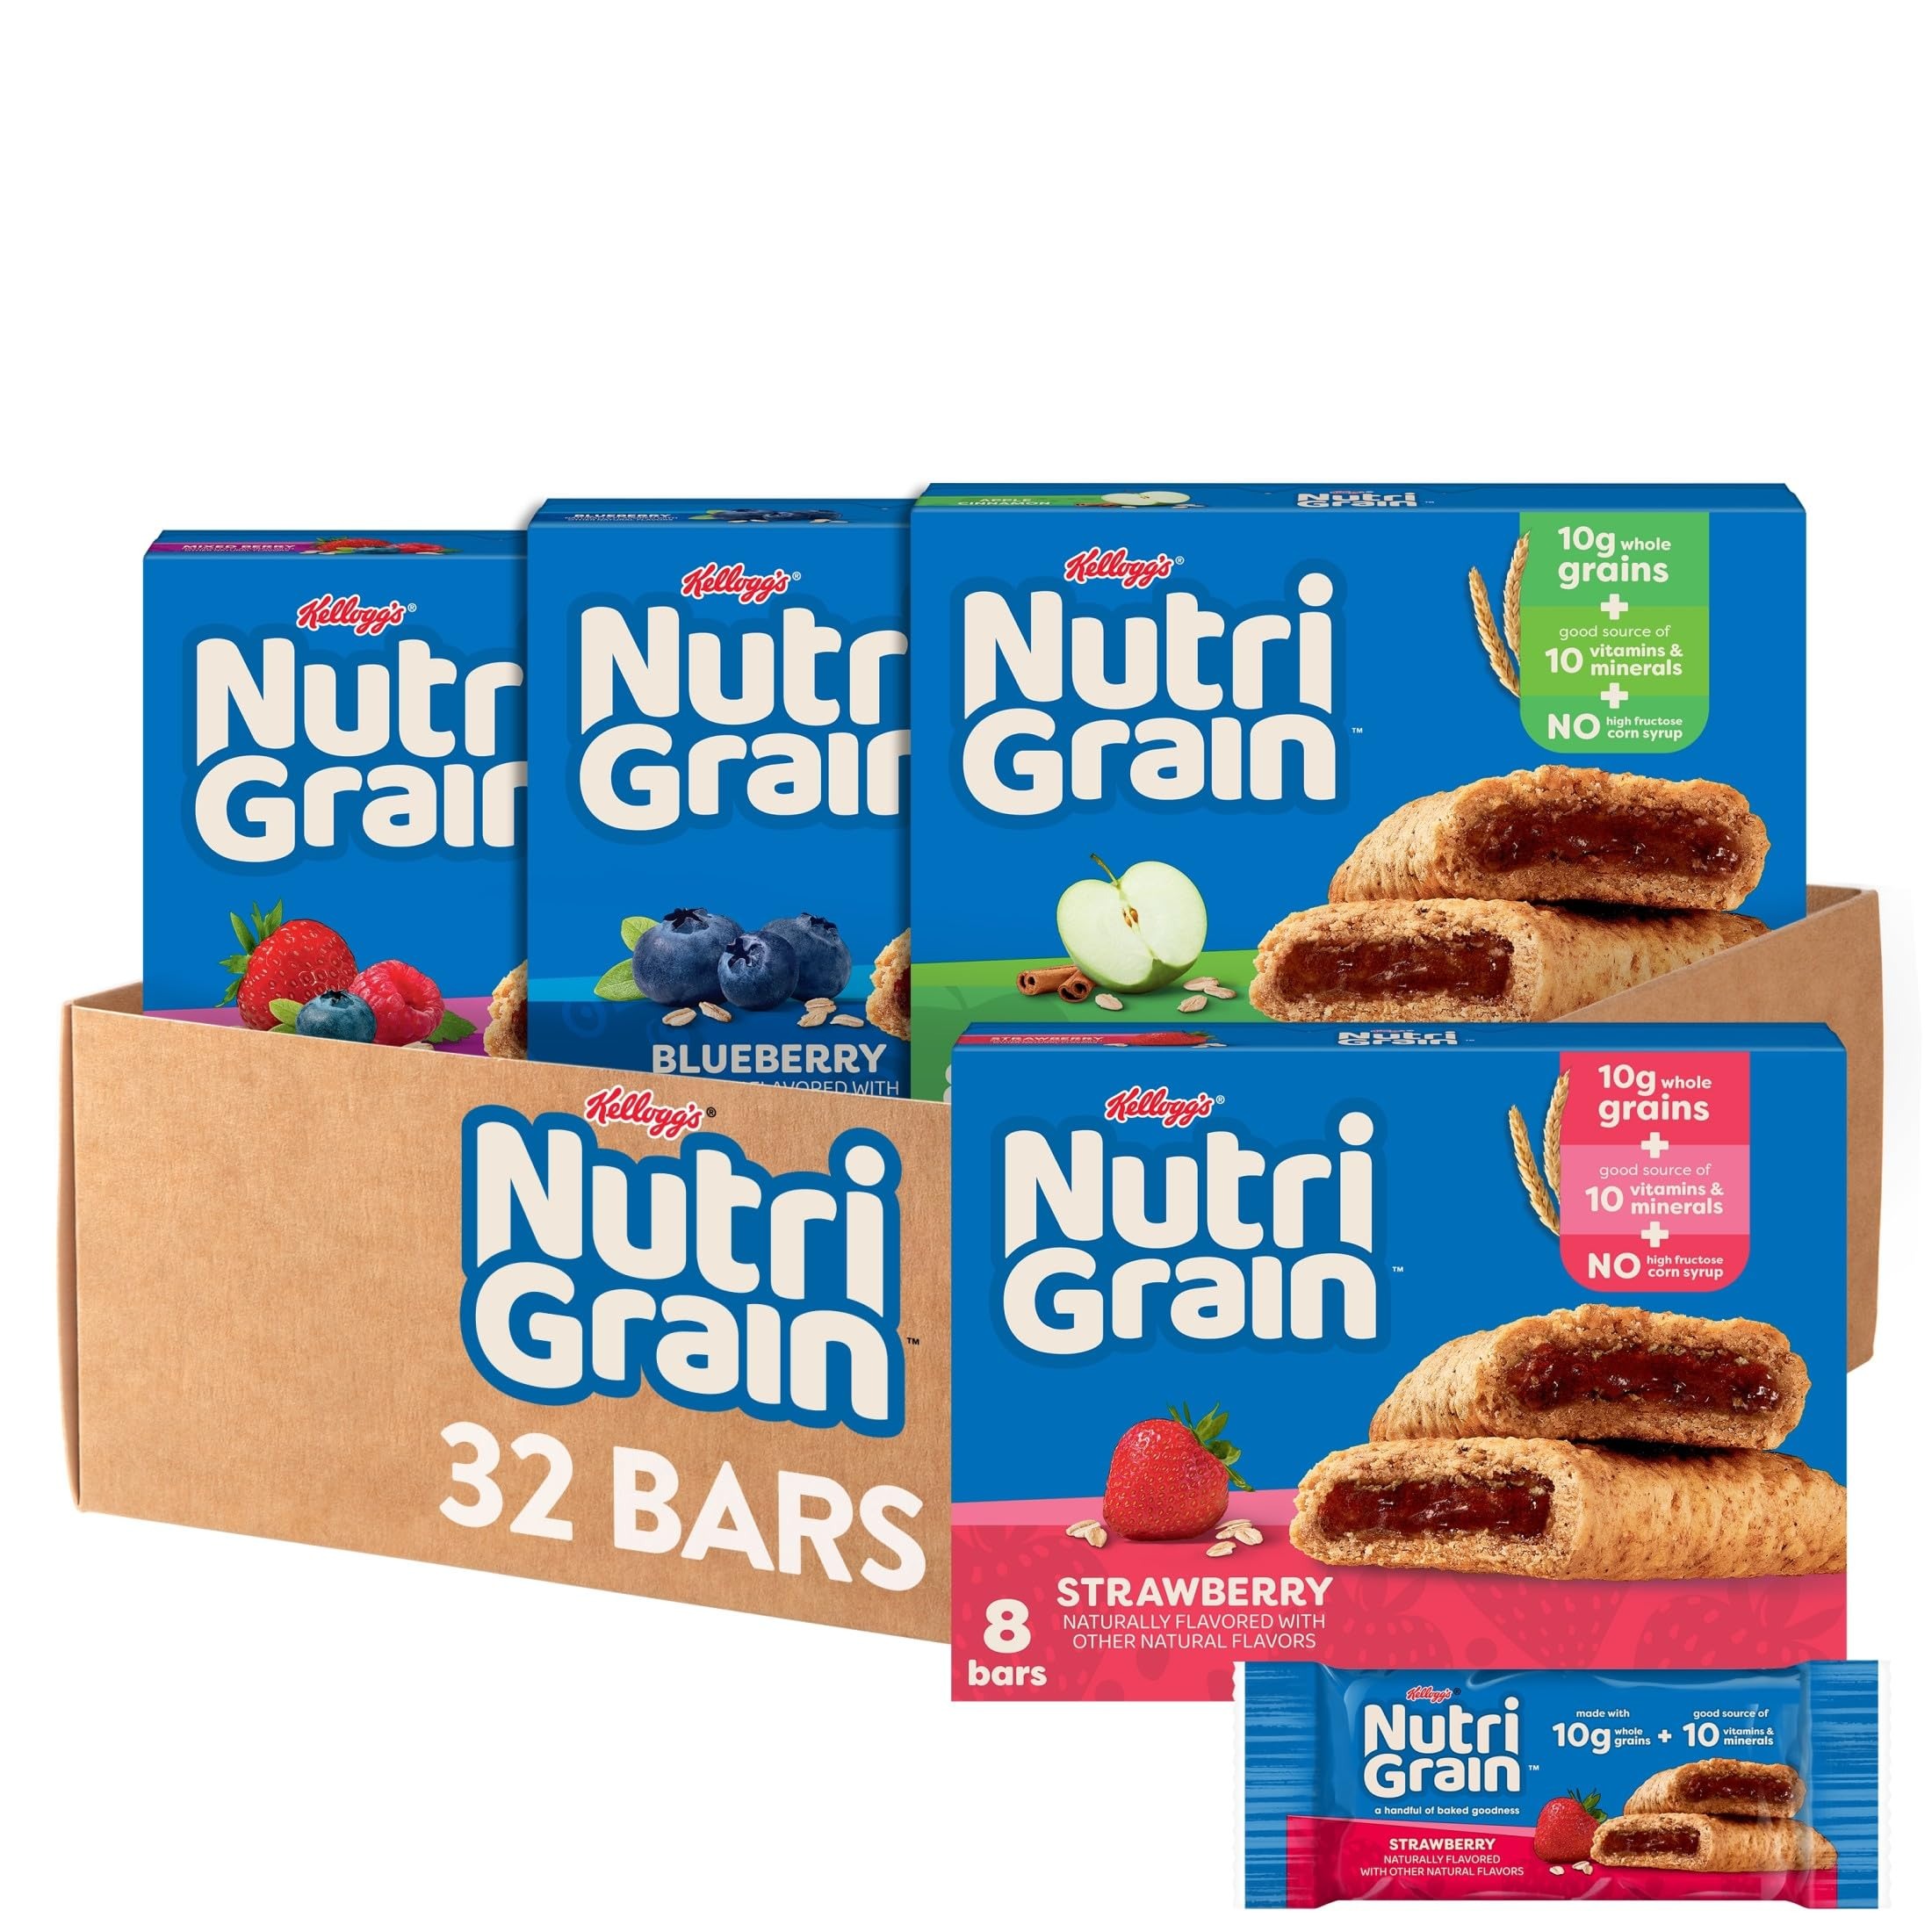
Item Name: Nutri-Grain Soft Baked Breakfast Bars, Kids Snacks, Whole Grain, Variety Pack (4 Boxes, 32 Bars)
Bullet Point 1: Variety pack includes Mixed Berry, Blueberry, Strawberry and Apple Cinnamon flavors; Soft baked breakfast bars made with whole grains
Bullet Point 2: Enjoy soft, chewy crust and fruit-flavored filling for on-the-go moments and energy for any time of day
Bullet Point 3: Made with up to 10g of whole grains; Good source of calcium and iron; Kosher Dairy; Contains wheat, milk, and soy ingredients
Bullet Point 4: Convenient and ideal for busy mornings; Stock your home pantry so you're always prepared; Pack in a backpack for school snacks or office snacks
Bullet Point 5: Includes 32 ready-to-eat soft baked breakfast bars in 4 tasty flavors; Packaged for freshness and great taste
Value: 1.0
Unit: Count

Price: 23.5